1998 SEC Championship Game

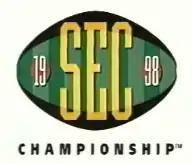
1998 SEC Championship logo

The 1998 SEC Championship Game was won by the Tennessee Volunteers 24–14 over the Mississippi State Bulldogs. The game was played in the Georgia Dome in Atlanta on December 5, 1998, and was televised to a national audience on ABC.